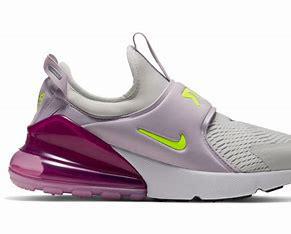
Brand: Nike
Model: Air Max 270 Extreme